The Beverly Hills Hotel

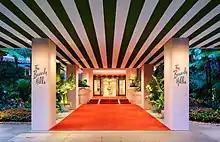
The entrance (shown in 2015) has had this same look for many decades.

Judith Kirkwood of "Orange Coast Magazine" has stated that "The Beverly Hills Hotel is such an icon that my friend, Gretchen, and I wondered if it was a mirage when the taxi pulled up in the "porte cochere" and deposited us on a red carpet, but realized that it was "more like a peachy pink dream dusted with gold — and green and white striped accents".